Ferndale Museum

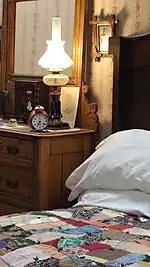
This bedroom exhibit is one of the domestic room exhibits depicting 19th century life.

Historical exhibits include decorated rooms, where visitors can look through windows and doors of what could have been homes and businesses in late 1800s to early 1900s. A working player piano is located in a Victorian parlor near detailed miniature dollhouses of Victorian buildings.